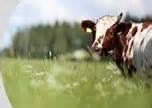
cow